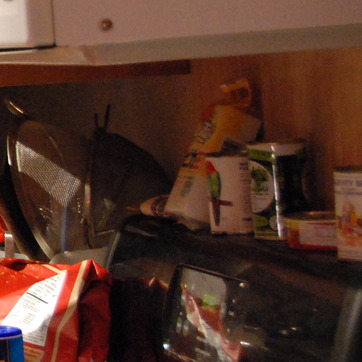
Material: paper